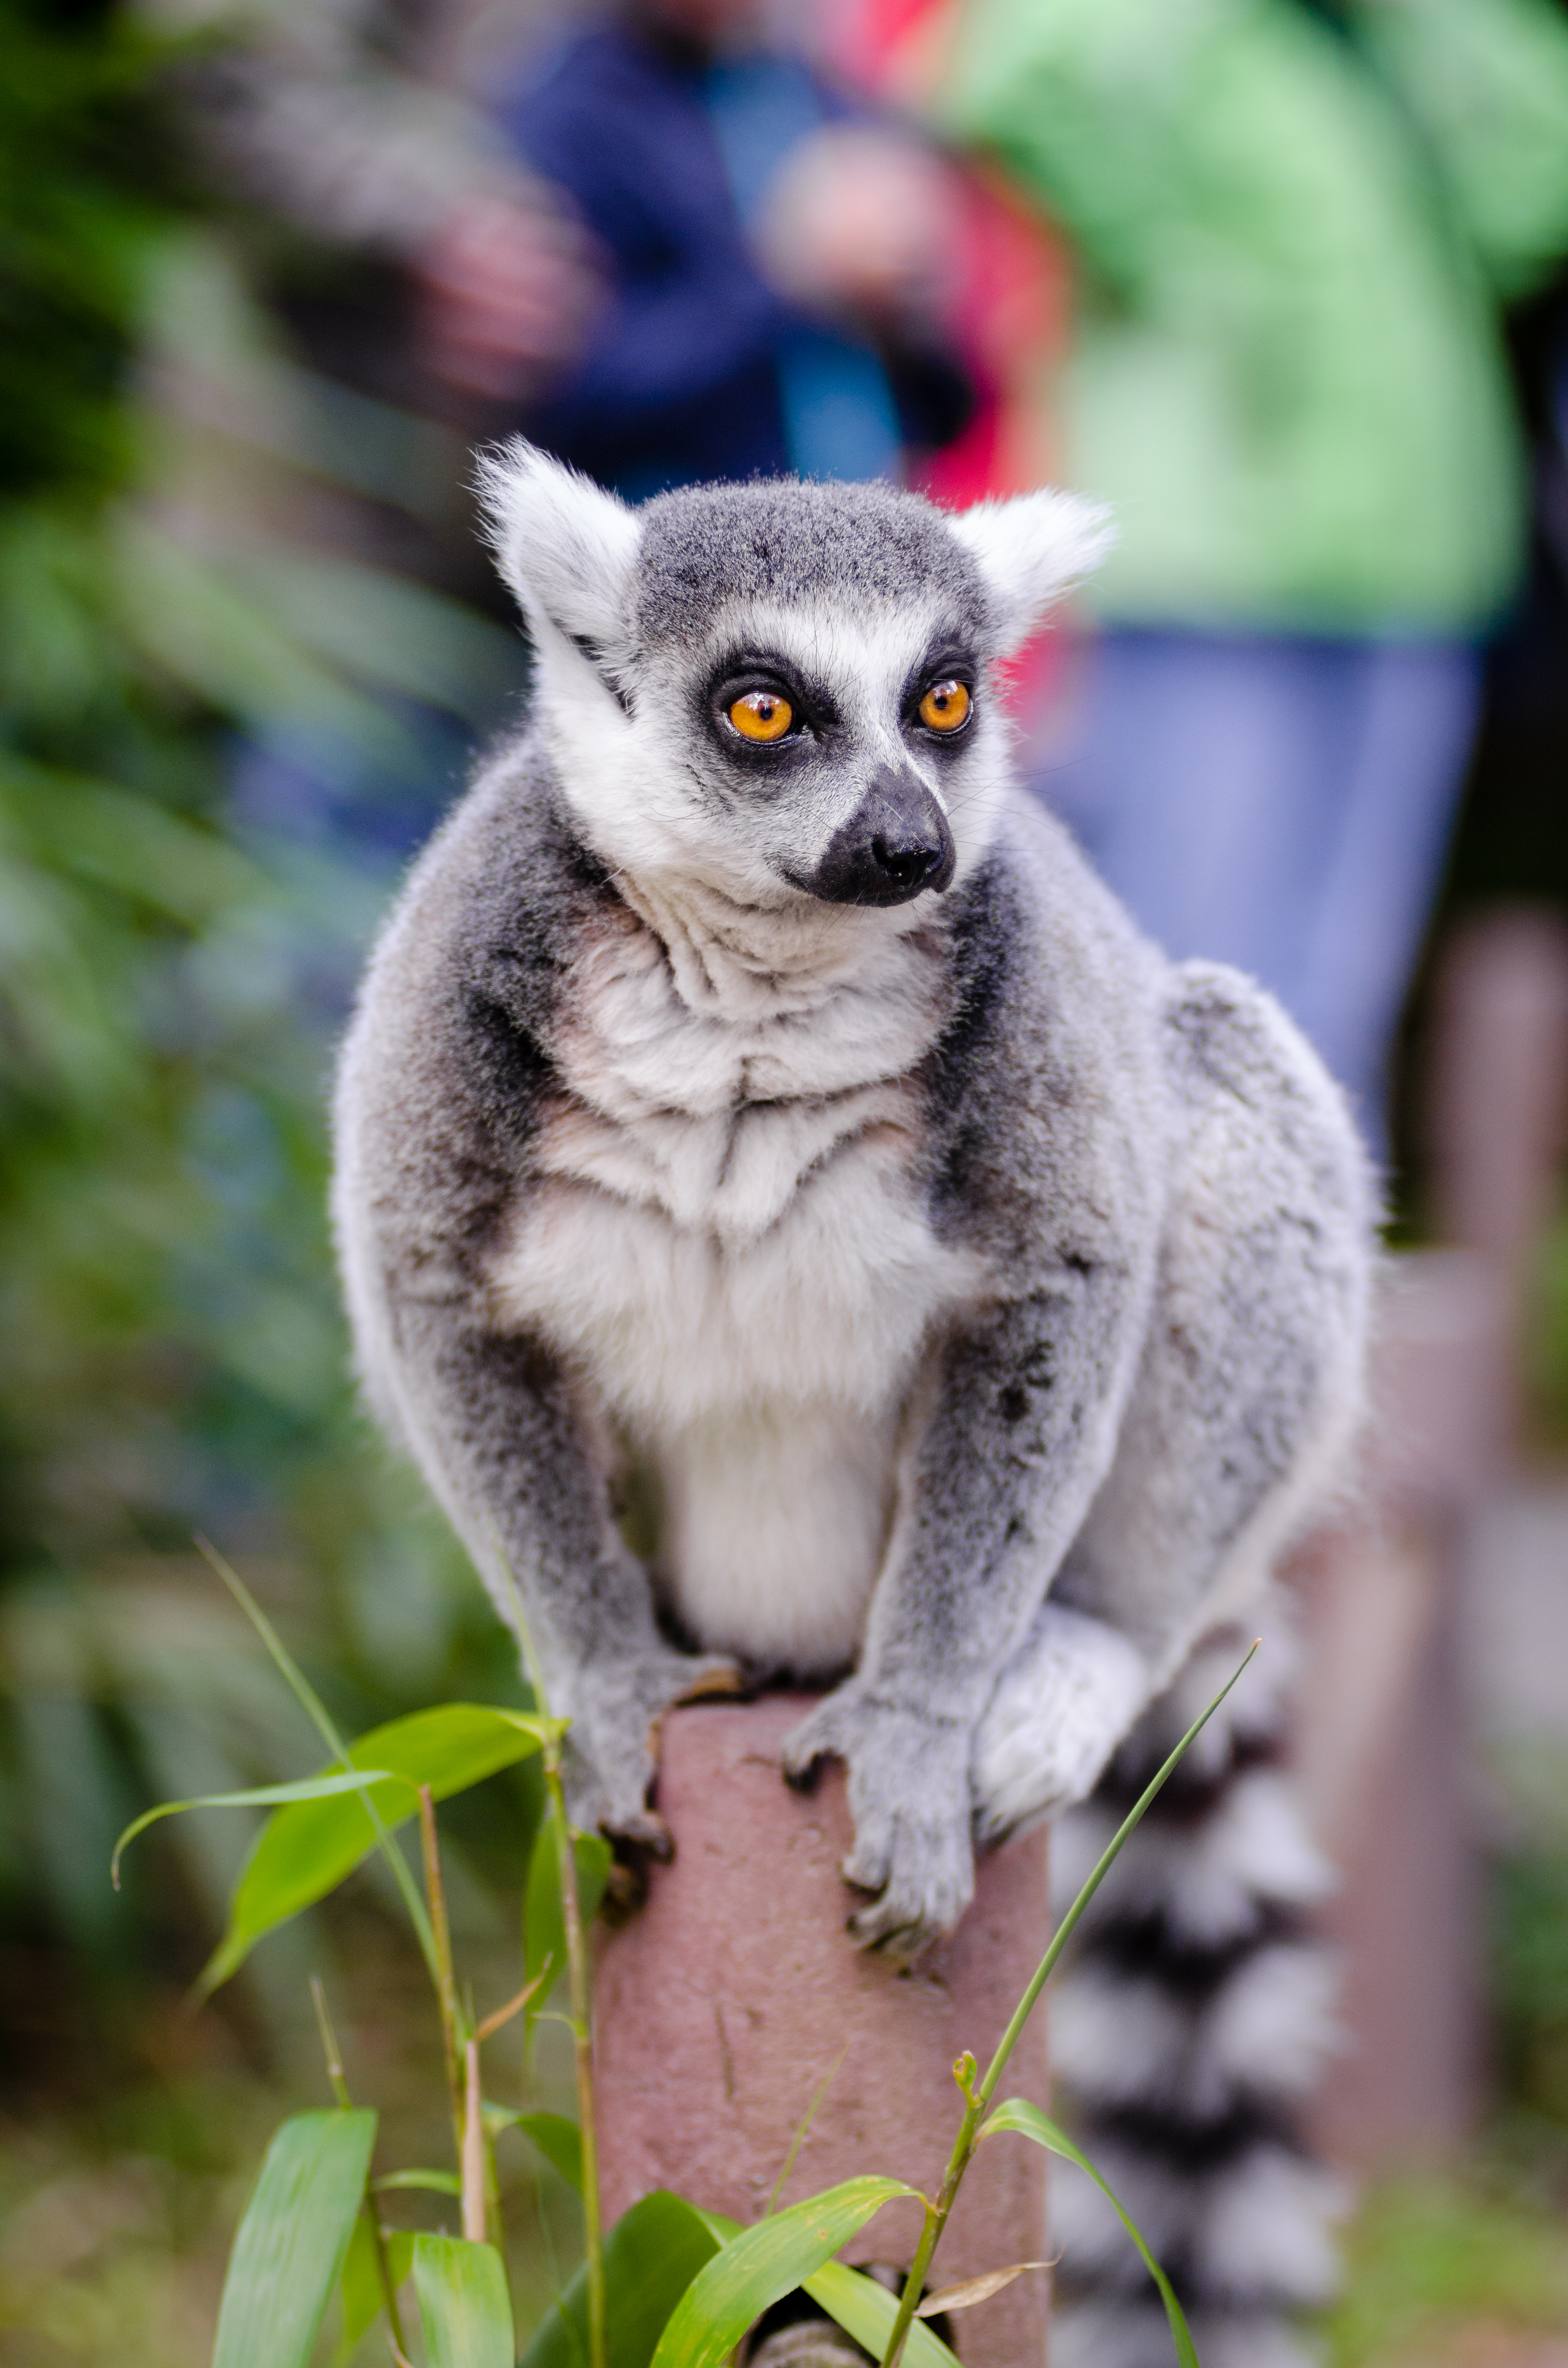
animal, wildlife, zoo, mammal, fauna, primate, madagascar, vertebrate, lemur, koala, marsupial